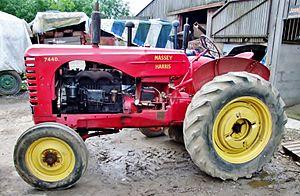
La Ferguson-Brown Company fut une société Britannique de machinerie agricole formée par Harry Ferguson en partenariat avec David Brown.